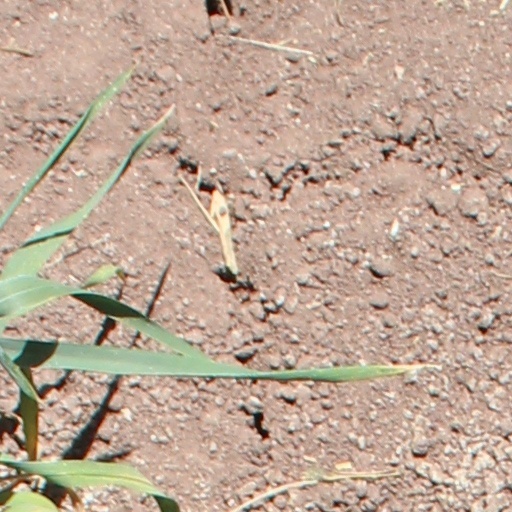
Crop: wheat